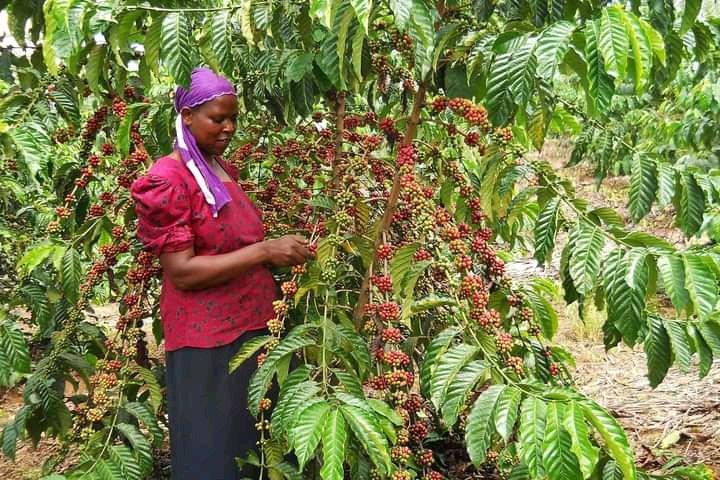
Mkulima wa zao la biashara aina ya kahawa akiwa anafanya kazi ya kuvuna mazao haya kutoka kwenye shamba lake, tayari kwa kupelekwa sokoni na kuuzwa kwa wateja mbalimbali.